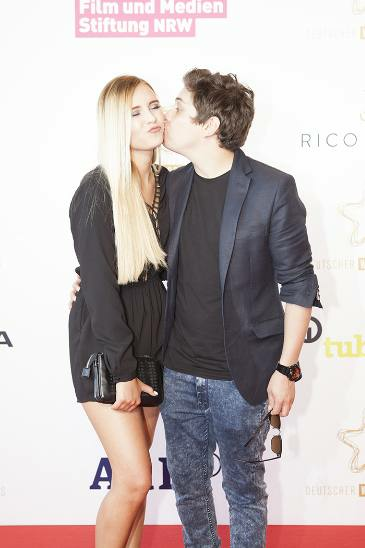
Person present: Yes